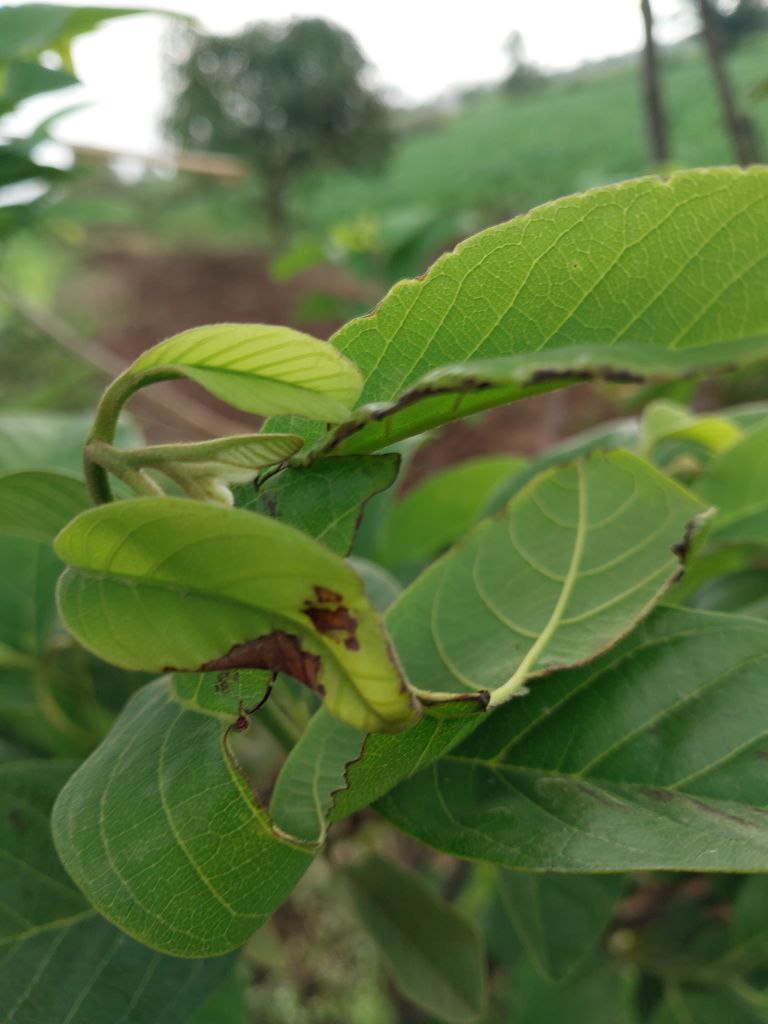
Disease label: Leaf spot on Leaves